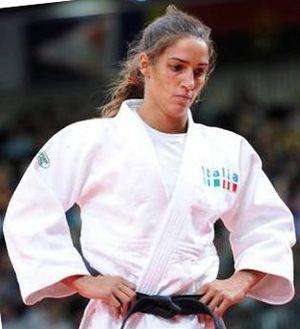
Giulia Quintavalle est une judokate italienne.